Vector bundle

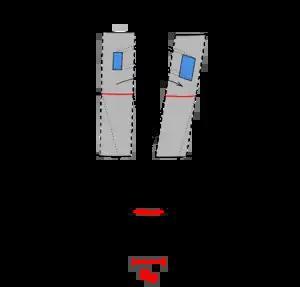
Two trivial vector bundles over open sets formula_65 and formula_66 may be glued over the intersection formula_67 by transition functions formula_68 which serve to stick the shaded grey regions together after applying a linear transformation to the fibres (note the transformation of the blue quadrilateral under the effect of formula_69). Different choices of transition functions may result in different vector bundles which are non-trivial after gluing is complete.

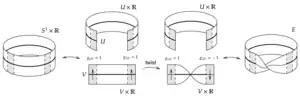
The Möbius strip can be constructed by a non-trivial gluing of two trivial bundles on open subsets "U" and "V" of the circle "S". When glued trivially (with "g=1") one obtains the trivial bundle, but with the non-trivial gluing of "g=1" on one overlap and "g=-1" on the second overlap, one obtains the non-trivial bundle "E", the Möbius strip. This can be visualised as a "twisting" of one of the local charts.

Given a vector bundle formula_70 of rank formula_35, and a pair of neighborhoods formula_38 and formula_8 over which the bundle trivializes via